Alessandro Del Piero

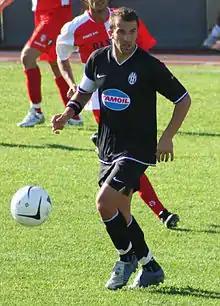
Del Piero playing for Juventus in September 2006 against Rimini during the 2006–07 Serie B season

Del Piero's first appearance after the 2006 FIFA World Cup triumph was in a Coppa Italia match against Cesena on 23 August 2006. As Juventus played in the Serie B for the 2006–07 season, the Coppa Italia campaign became increasingly important for the club in order to achieve a UEFA Cup spot. Having been on vacation beforehand, Del Piero started on the bench. Juventus and Cesena were locked on 1–1 when Del Piero entered in the 74th minute and after nine seconds, he scored the winning goal for Juventus.